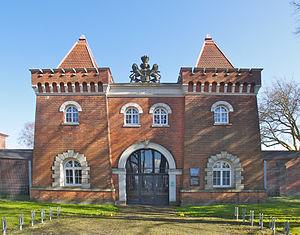
Hambourg (Ohlsdorf), Allemagne: Ancienne entrée principale de la prison JVA Fuhlsbüttel et mémorial des victimes du Camp de concentration de Fuhlsbüttel